Shitterton

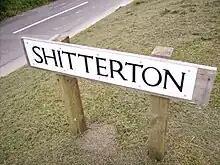
An earlier sign, before it was stolen

The hamlet's name has resulted in its sign repeatedly being stolen (a fate similar to that of Fugging (formerly Fucking), Upper Austria), requiring costly replacements to be acquired each time, to the increasing reluctance of the local council. As Ian Ventham, chairman of Bere Regis Parish Council, put it: